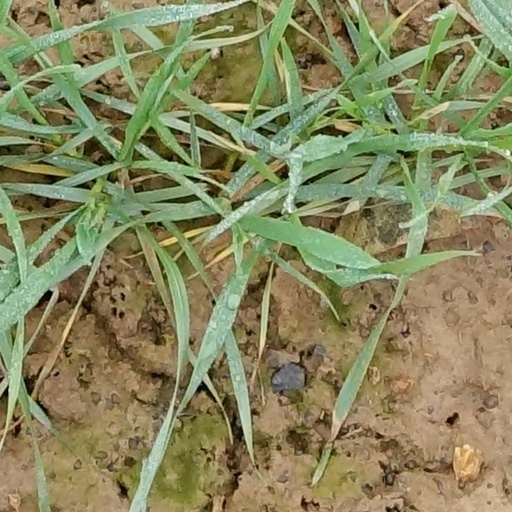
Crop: wheat